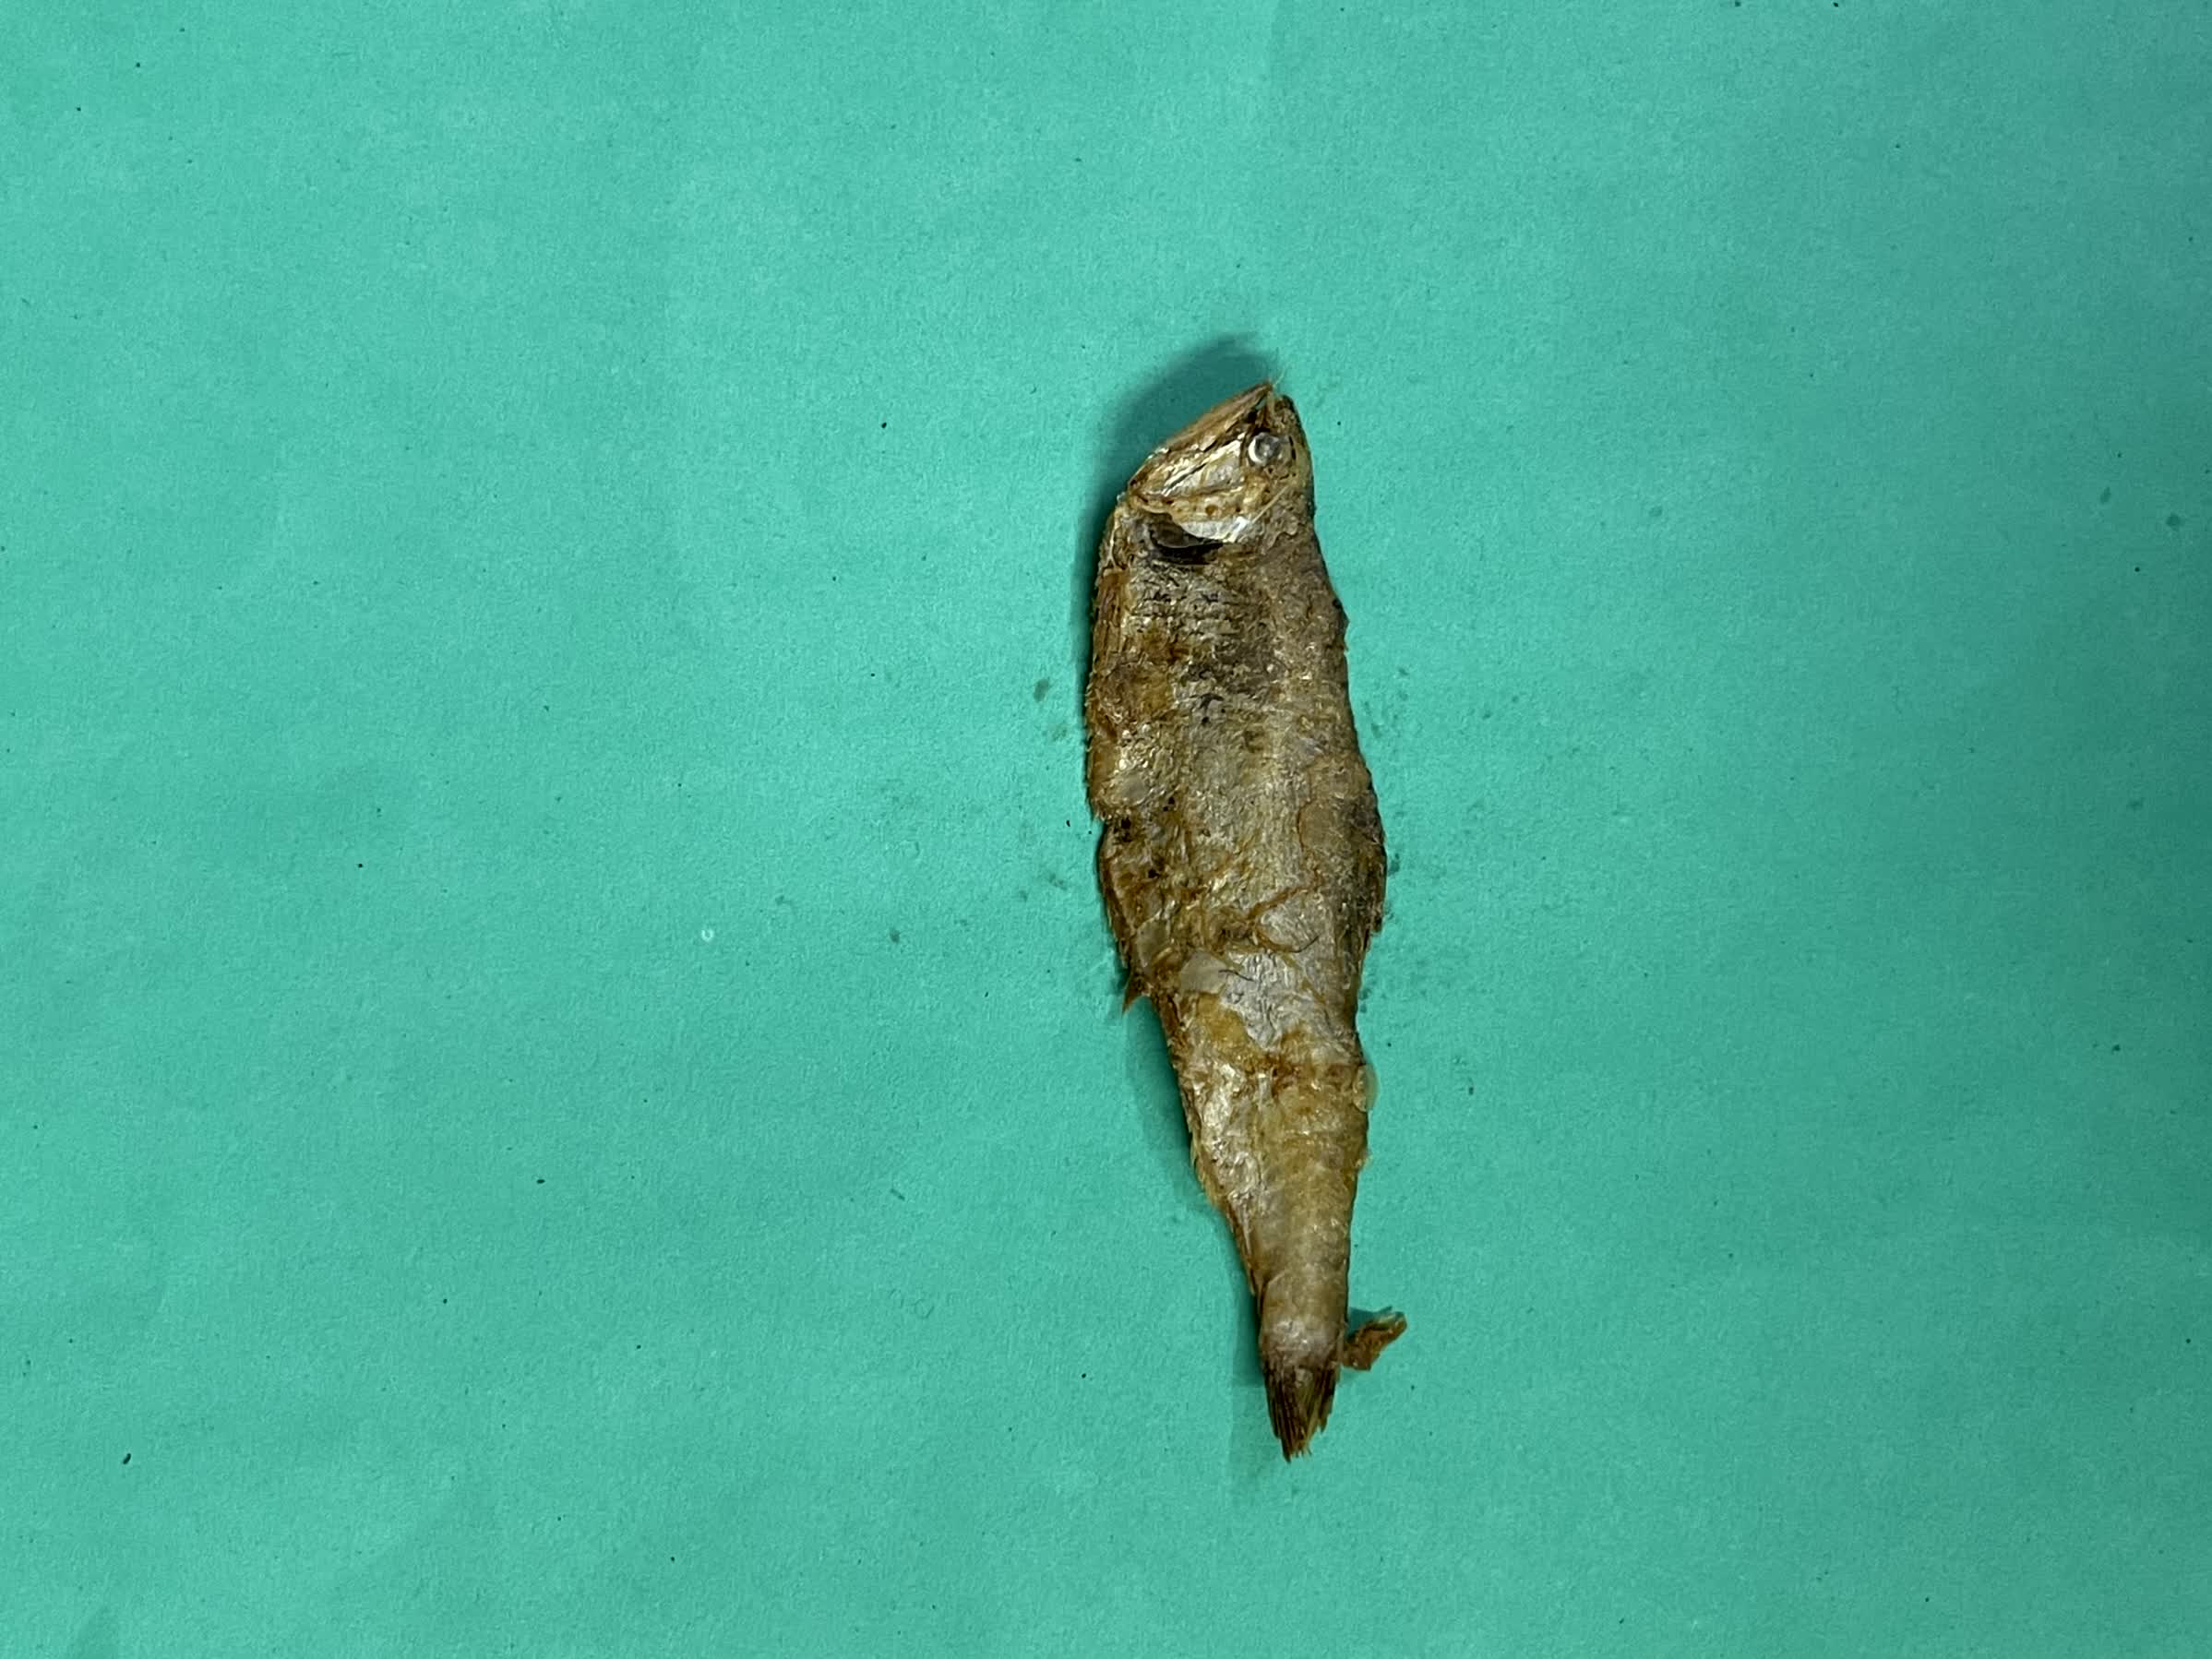
Species: Bashpata